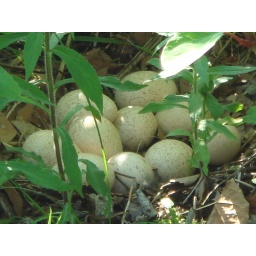
Turkey eggs at base of tree in front of camp1